Robin Monotti Graziadei

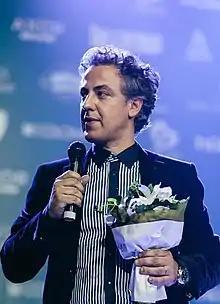

Robin Monotti Graziadei is an Italian architect, film producer, biourbanist and water fountain designer based in London. He was the managing partner of Robin Monotti Architects, a firm that he founded in 2007. In 2010, Monotti won the RIBA and Royal Parks Foundation's International Drinking Fountain Design Competition with his "Watering Holes" fountain design. In 2016 Robin co-founded the film production company Luminous Arts Productions, which co-produced the drama feature film on the history and philosophy of medicine The Book of Vision executively produced by Terrence Malick.